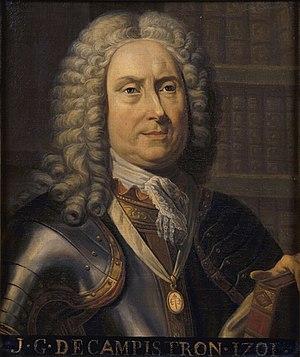
Il porte l'ordre de Saint-Jacques-de-l'épée
Jean Galbert de Campistron, né et mort à Toulouse est un auteur dramatique français.
Cet article présente la liste des membres de l'Académie française, rangée par ordre chronologique de leur élection à chaque fauteuil. Cette liste est précédée d'une liste réduite portant uniquement sur les membres actuels et présentée successivement selon quatre modes de rangement : par ordre alphabétique, par numéro de fauteuil, par date d'élection et par date de naissance.